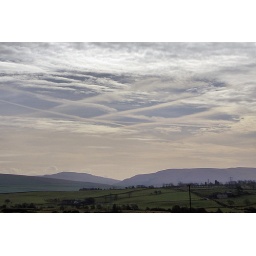
I spotted this In the sky over north Derbyshire. Two wefts and three warps.